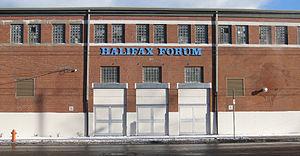
Cet article recense les lieux patrimoniaux du comté de Halifax en Nouvelle-Écosse inscrit au répertoire des lieux patrimoniaux du Canada, qu'ils soient de niveau provincial, fédéral ou municipal.